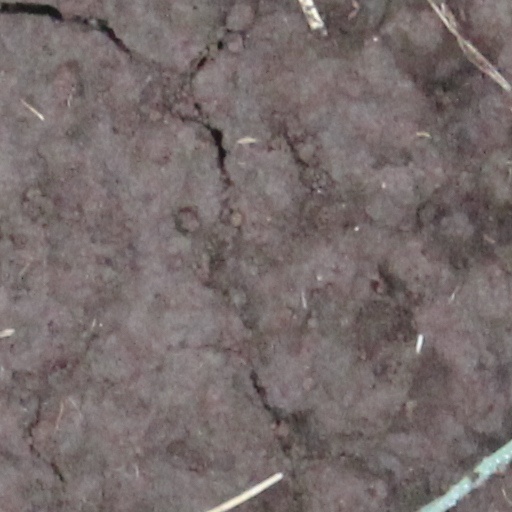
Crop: wheat